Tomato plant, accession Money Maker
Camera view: horizontal (90 deg, fisheye); turntable rotation: 330 degrees
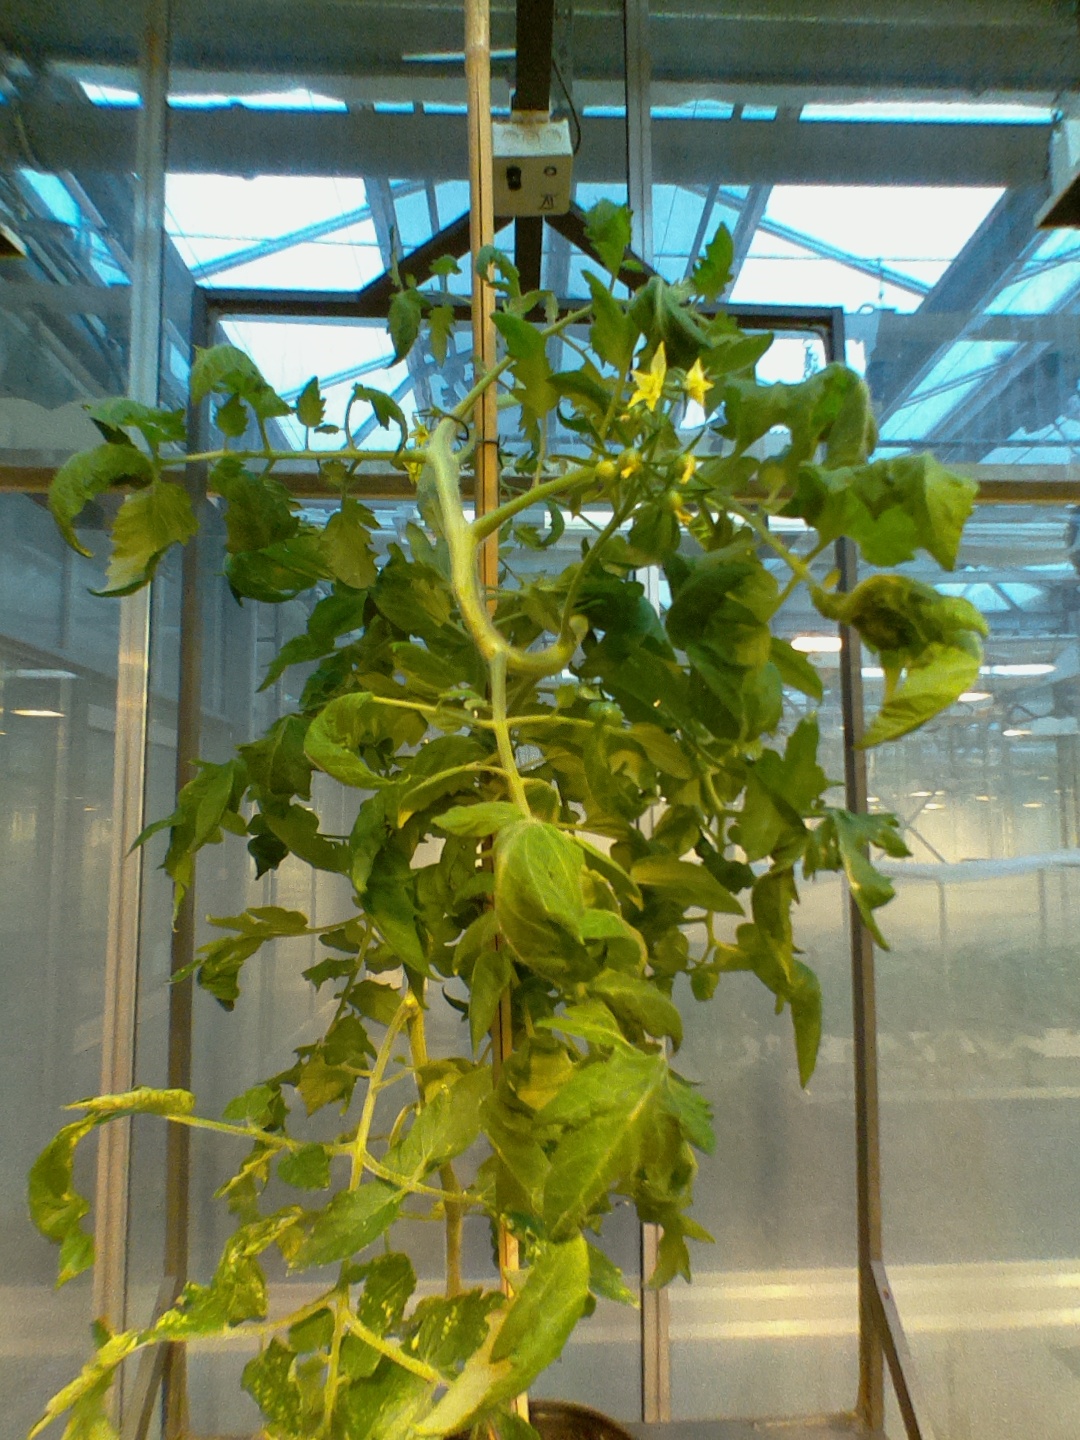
BBCH growth stage 72: 20%-30% of final fruit size